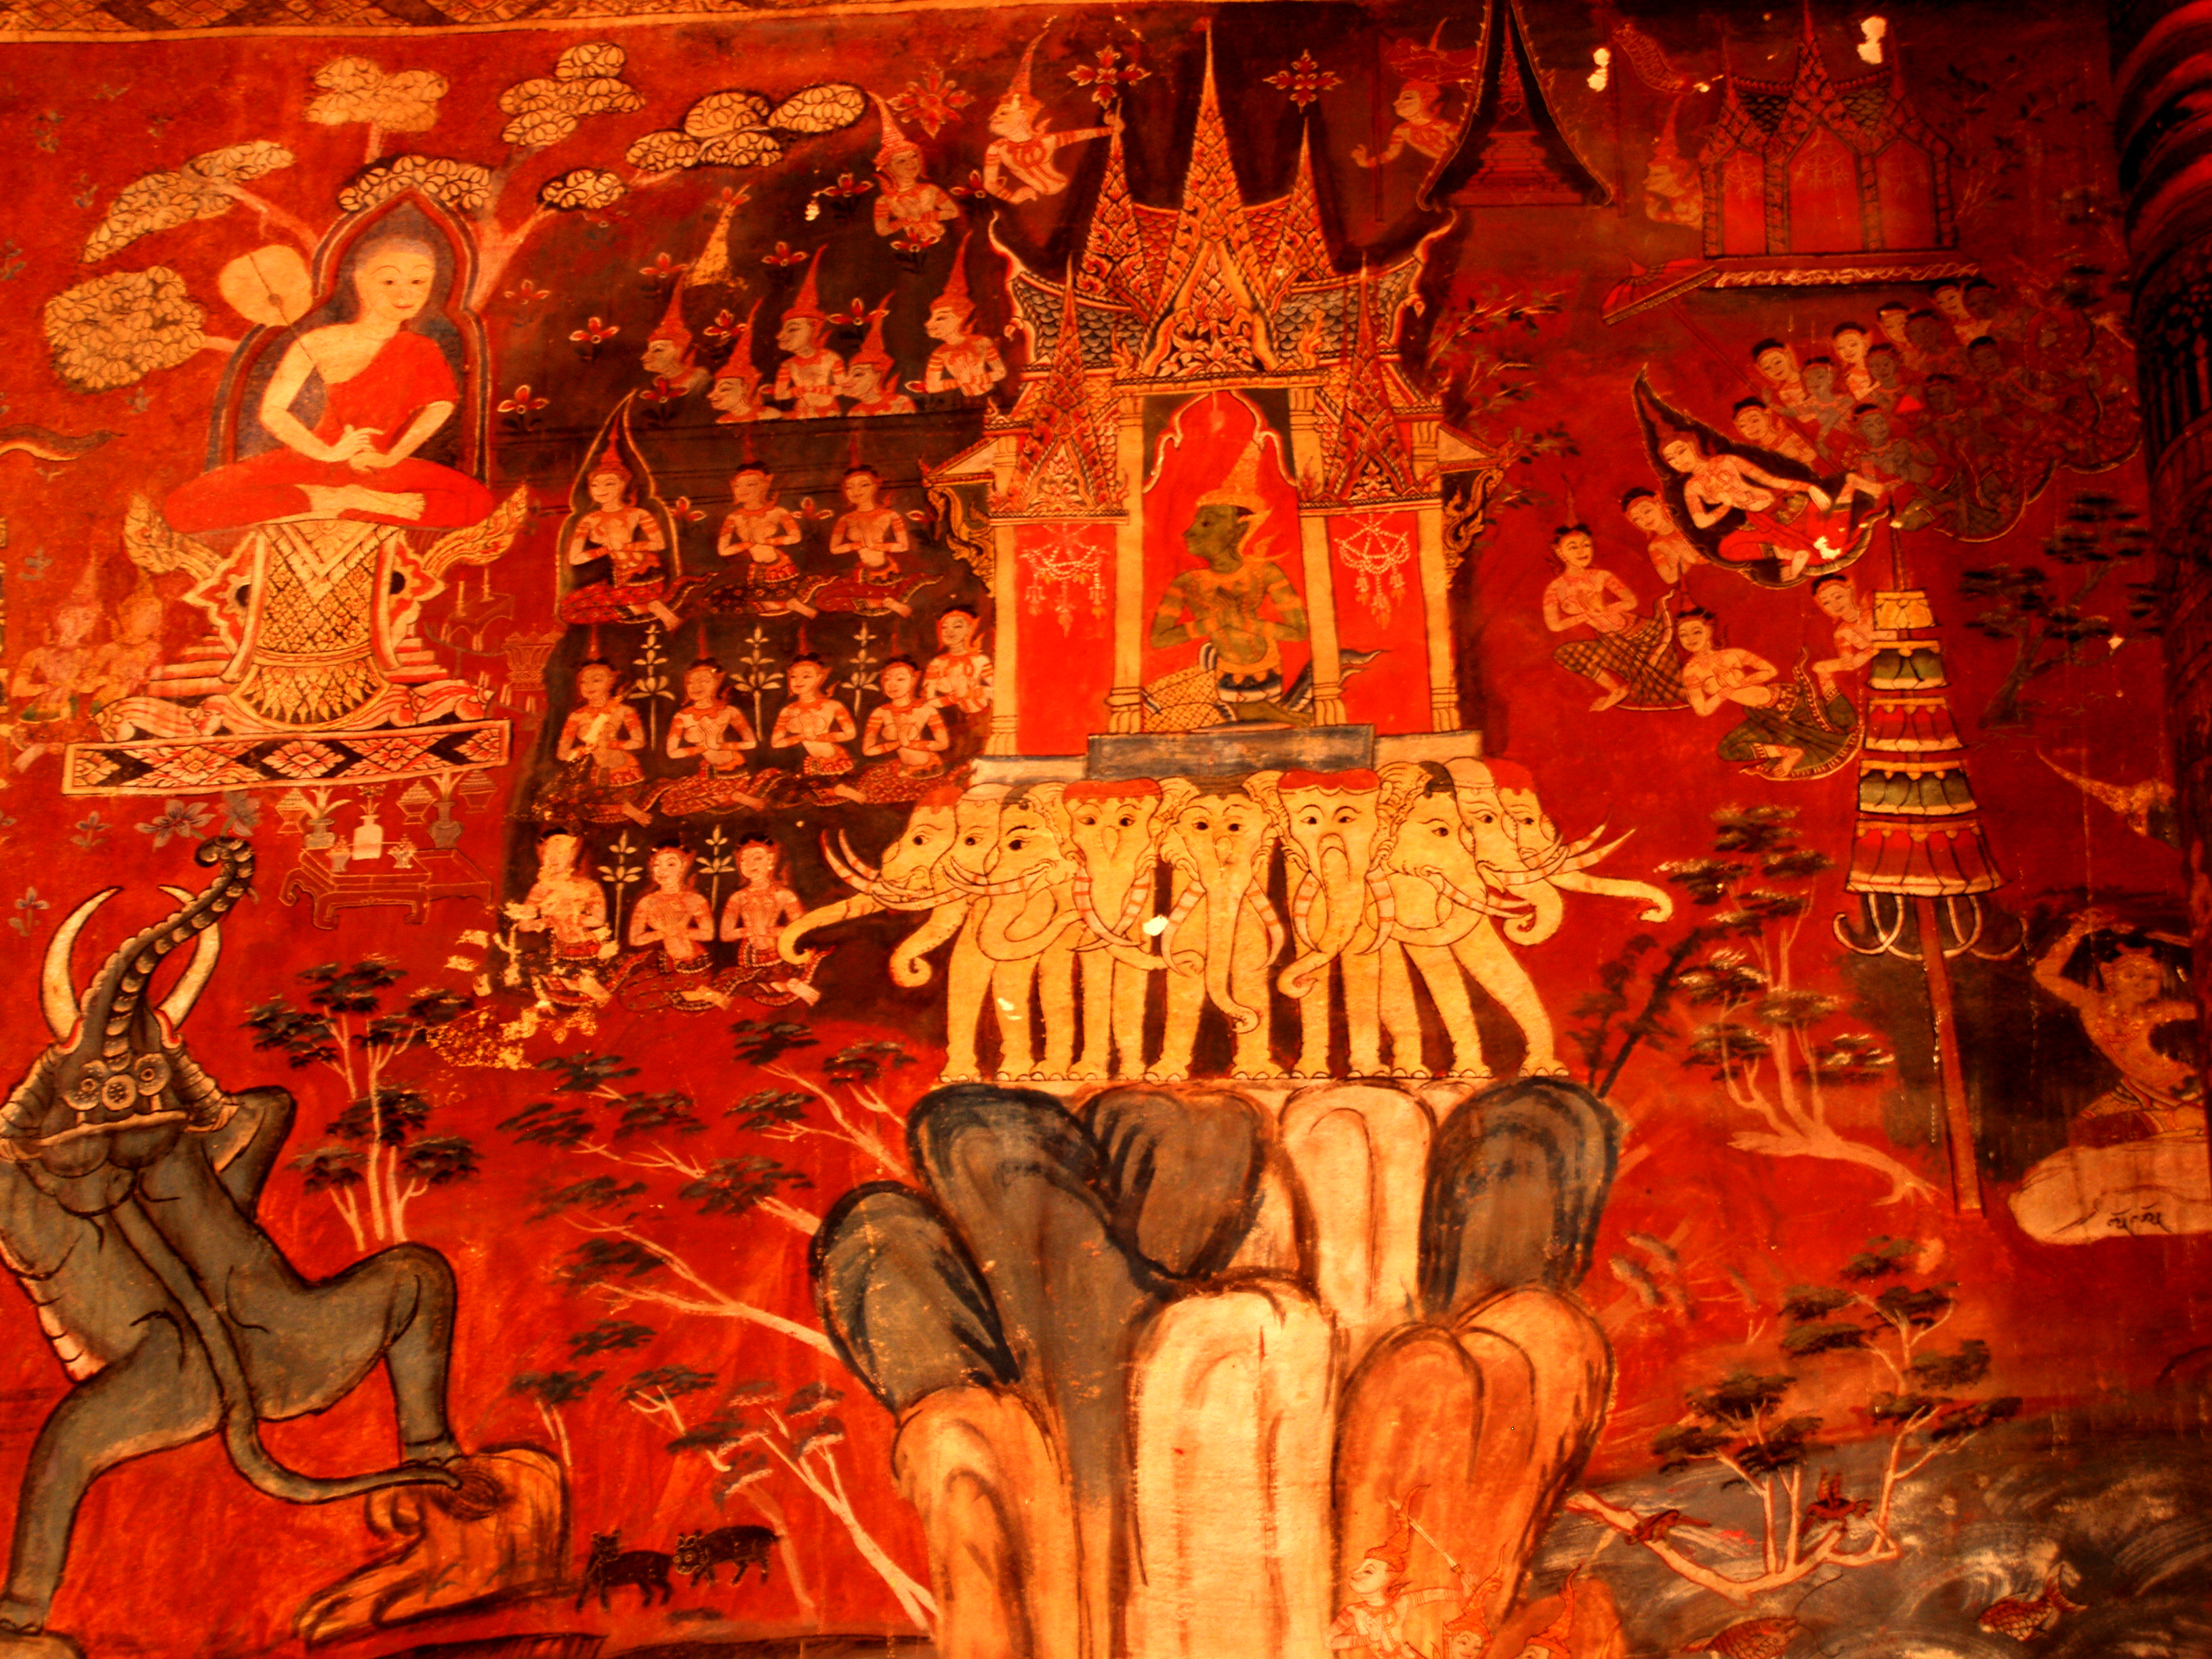
abstract, ancient, antique, art, asia, asian, background, bangkok, beautiful, black, buddha, buddhist, color, culture, deco, decor, decoration, decorative, design, detail, drawing, east, floral, flower, gold, golden, graphic, interior, leaf, old, ornament, ornate, paint, pattern, red, retro, shape, siam, style, swirl, temple, texture, thai, thailand, traditional, vintage, wall, wallpaper, wat, yellow, tapestry, textile, mythology, visual arts, mural, illustration, painting, graphics